Ohio State Buckeyes men's basketball

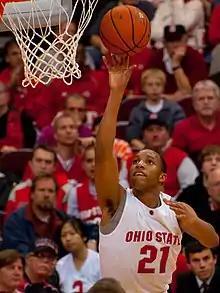
Evan "The Villan" Turner set new Big Ten records for number of career and single season Player of the Week awards during the 2009–10 season.

The 2007–08 season was a rebuilding one. Ohio State ended the season with a 19–12 record, finishing fifth in the Big Ten. It lost to Michigan State in the Big Ten tournament quarterfinals and missed out on the NCAA tournament. The Buckeyes did receive a No. 1 seed in the National Invitation Tournament, where Ohio State would defeat Massachusetts 92–85 in the championship to take the NIT title.